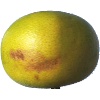
Label: Pomelo Sweetie 1